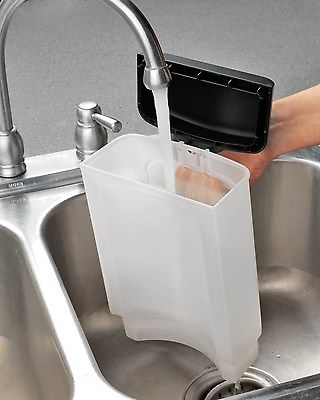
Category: coffee maker